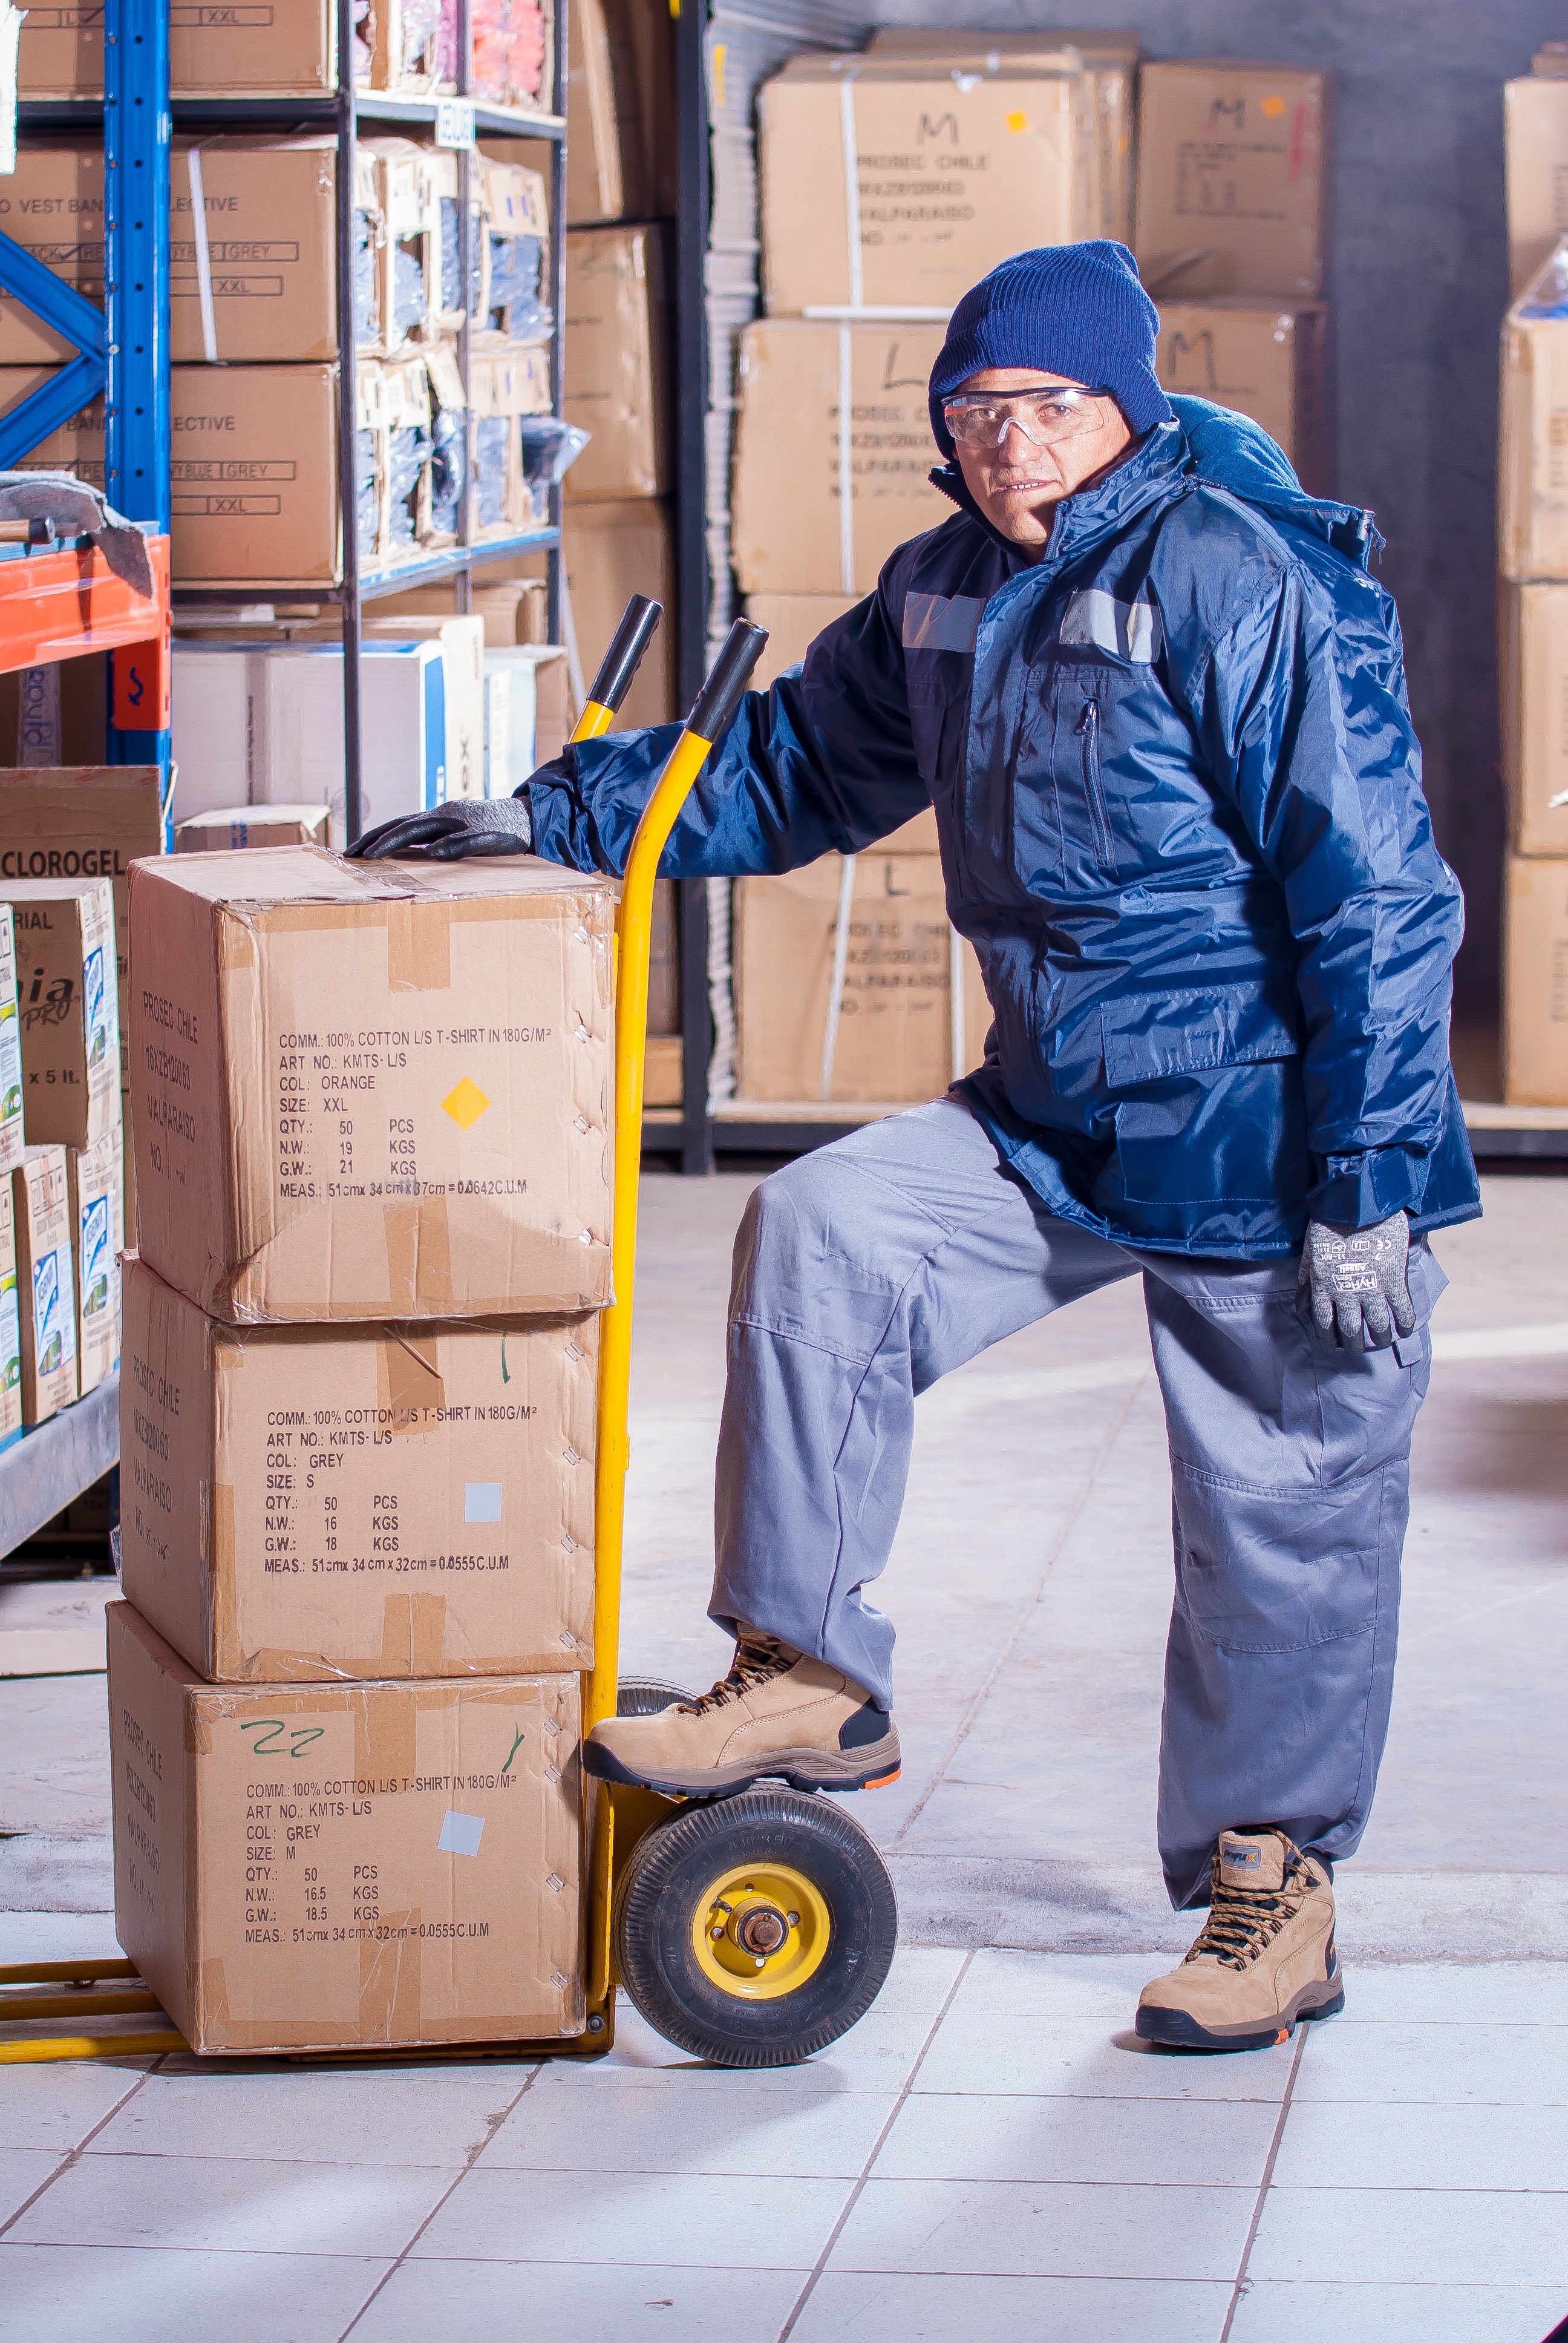
person, wood, industrial, security, shoes, worker, manufactures, wrap, vest, supervisor, laborer, personal protection, logistic, construction worker, work clothes, industrial safety, protective goggles, mandatory, shoes safety, stevedore